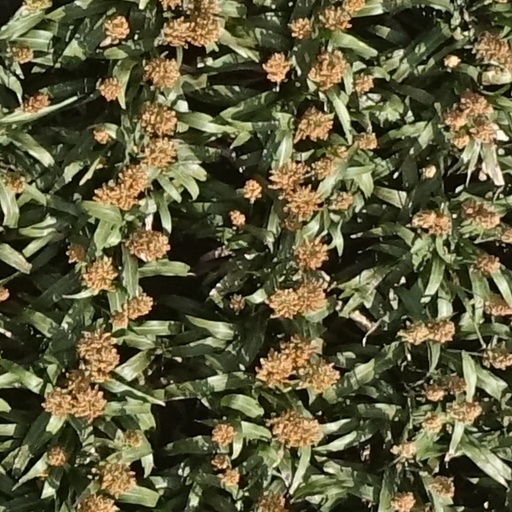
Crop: sorghum